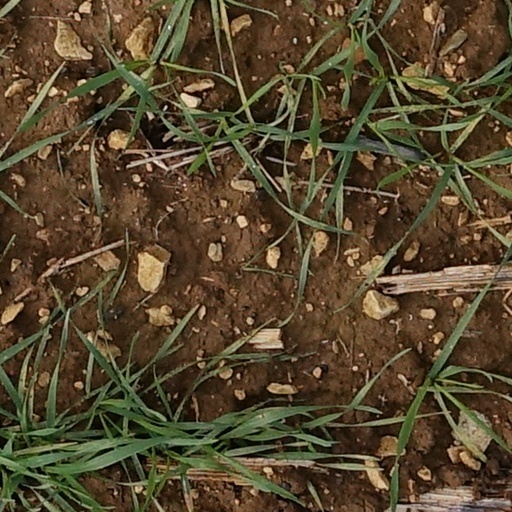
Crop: wheat